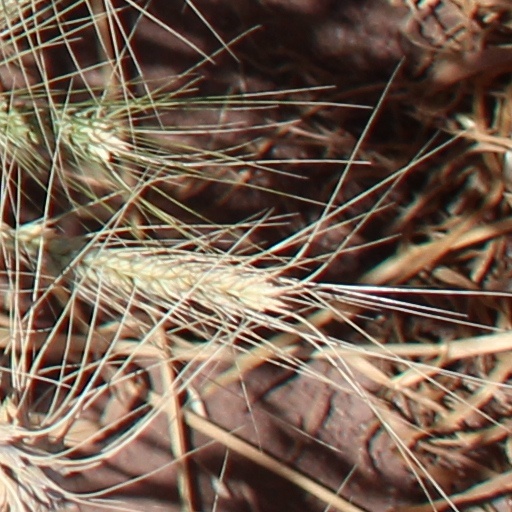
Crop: wheat